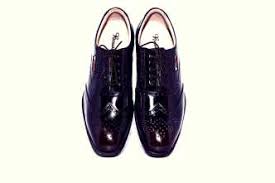
Label: Brogue